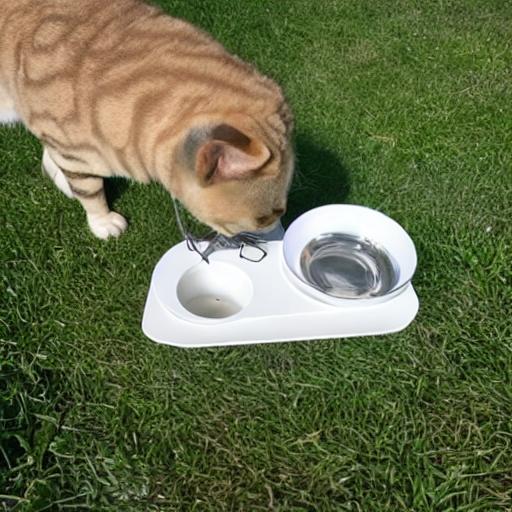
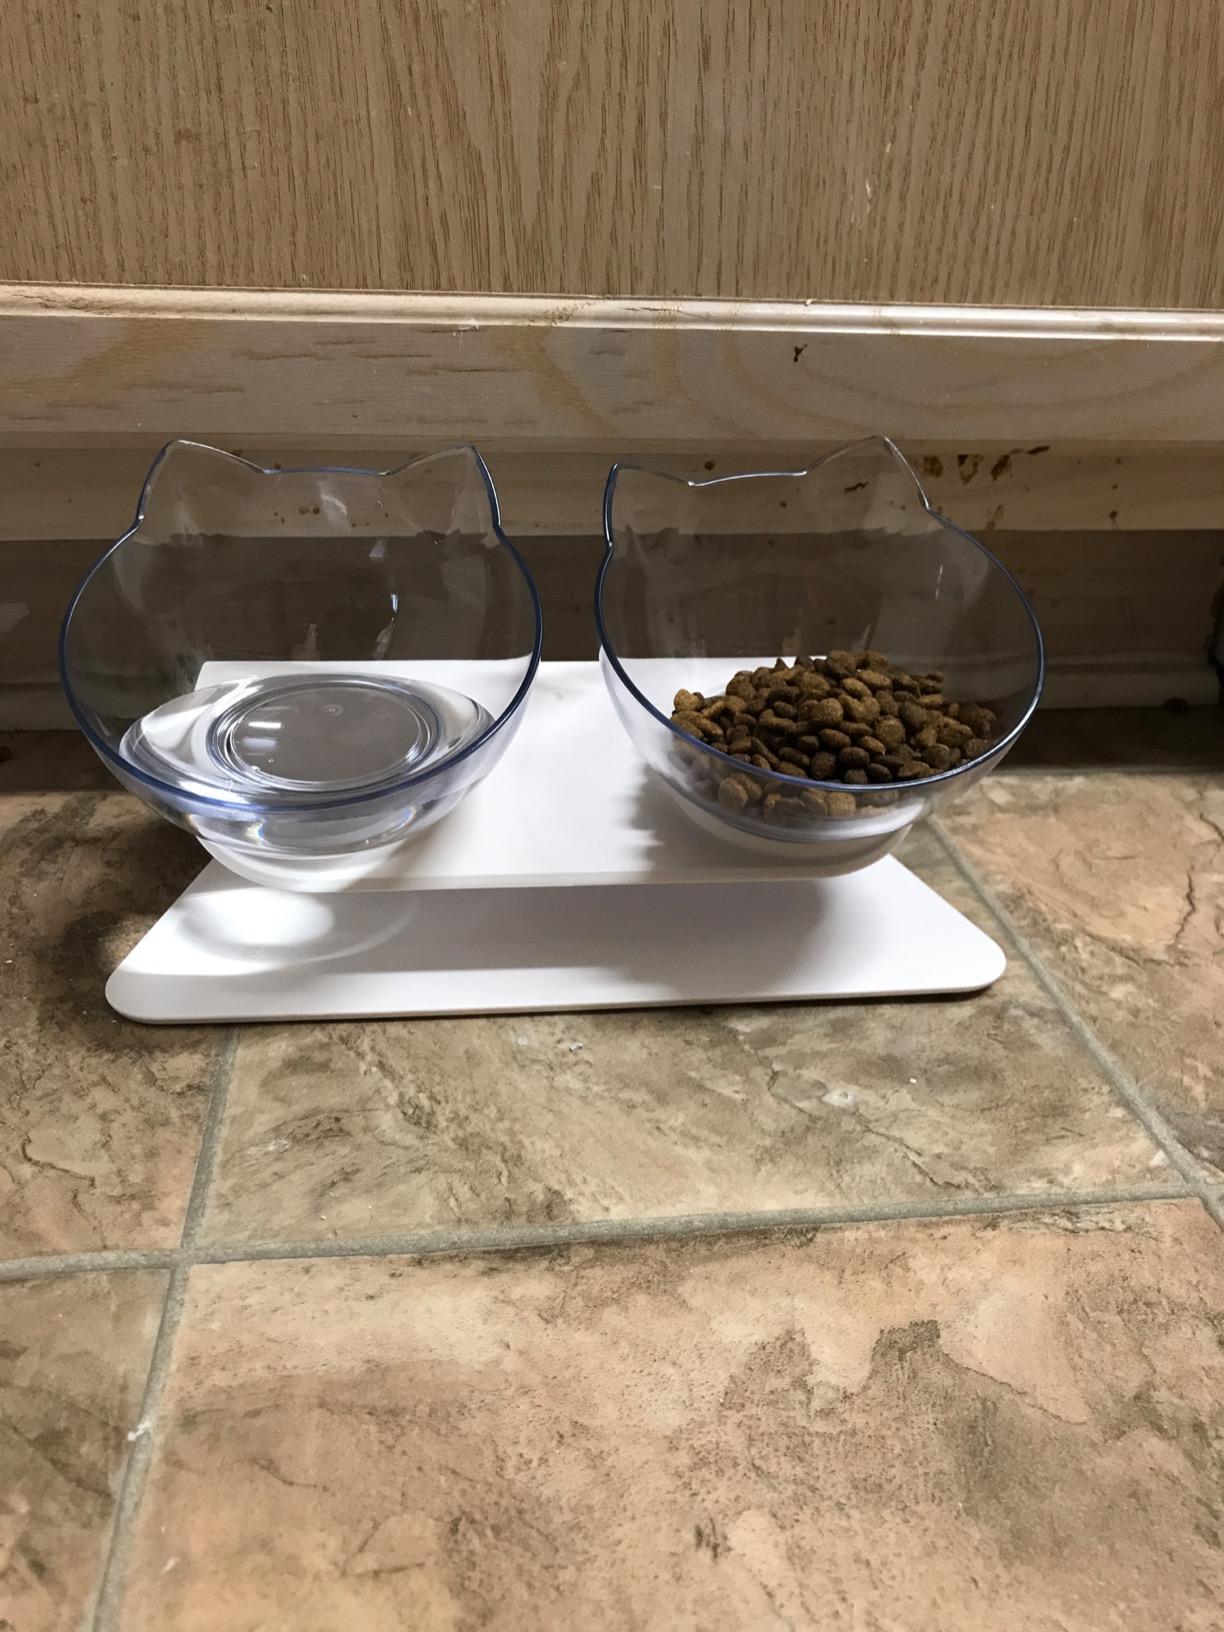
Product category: items_bowl
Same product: no